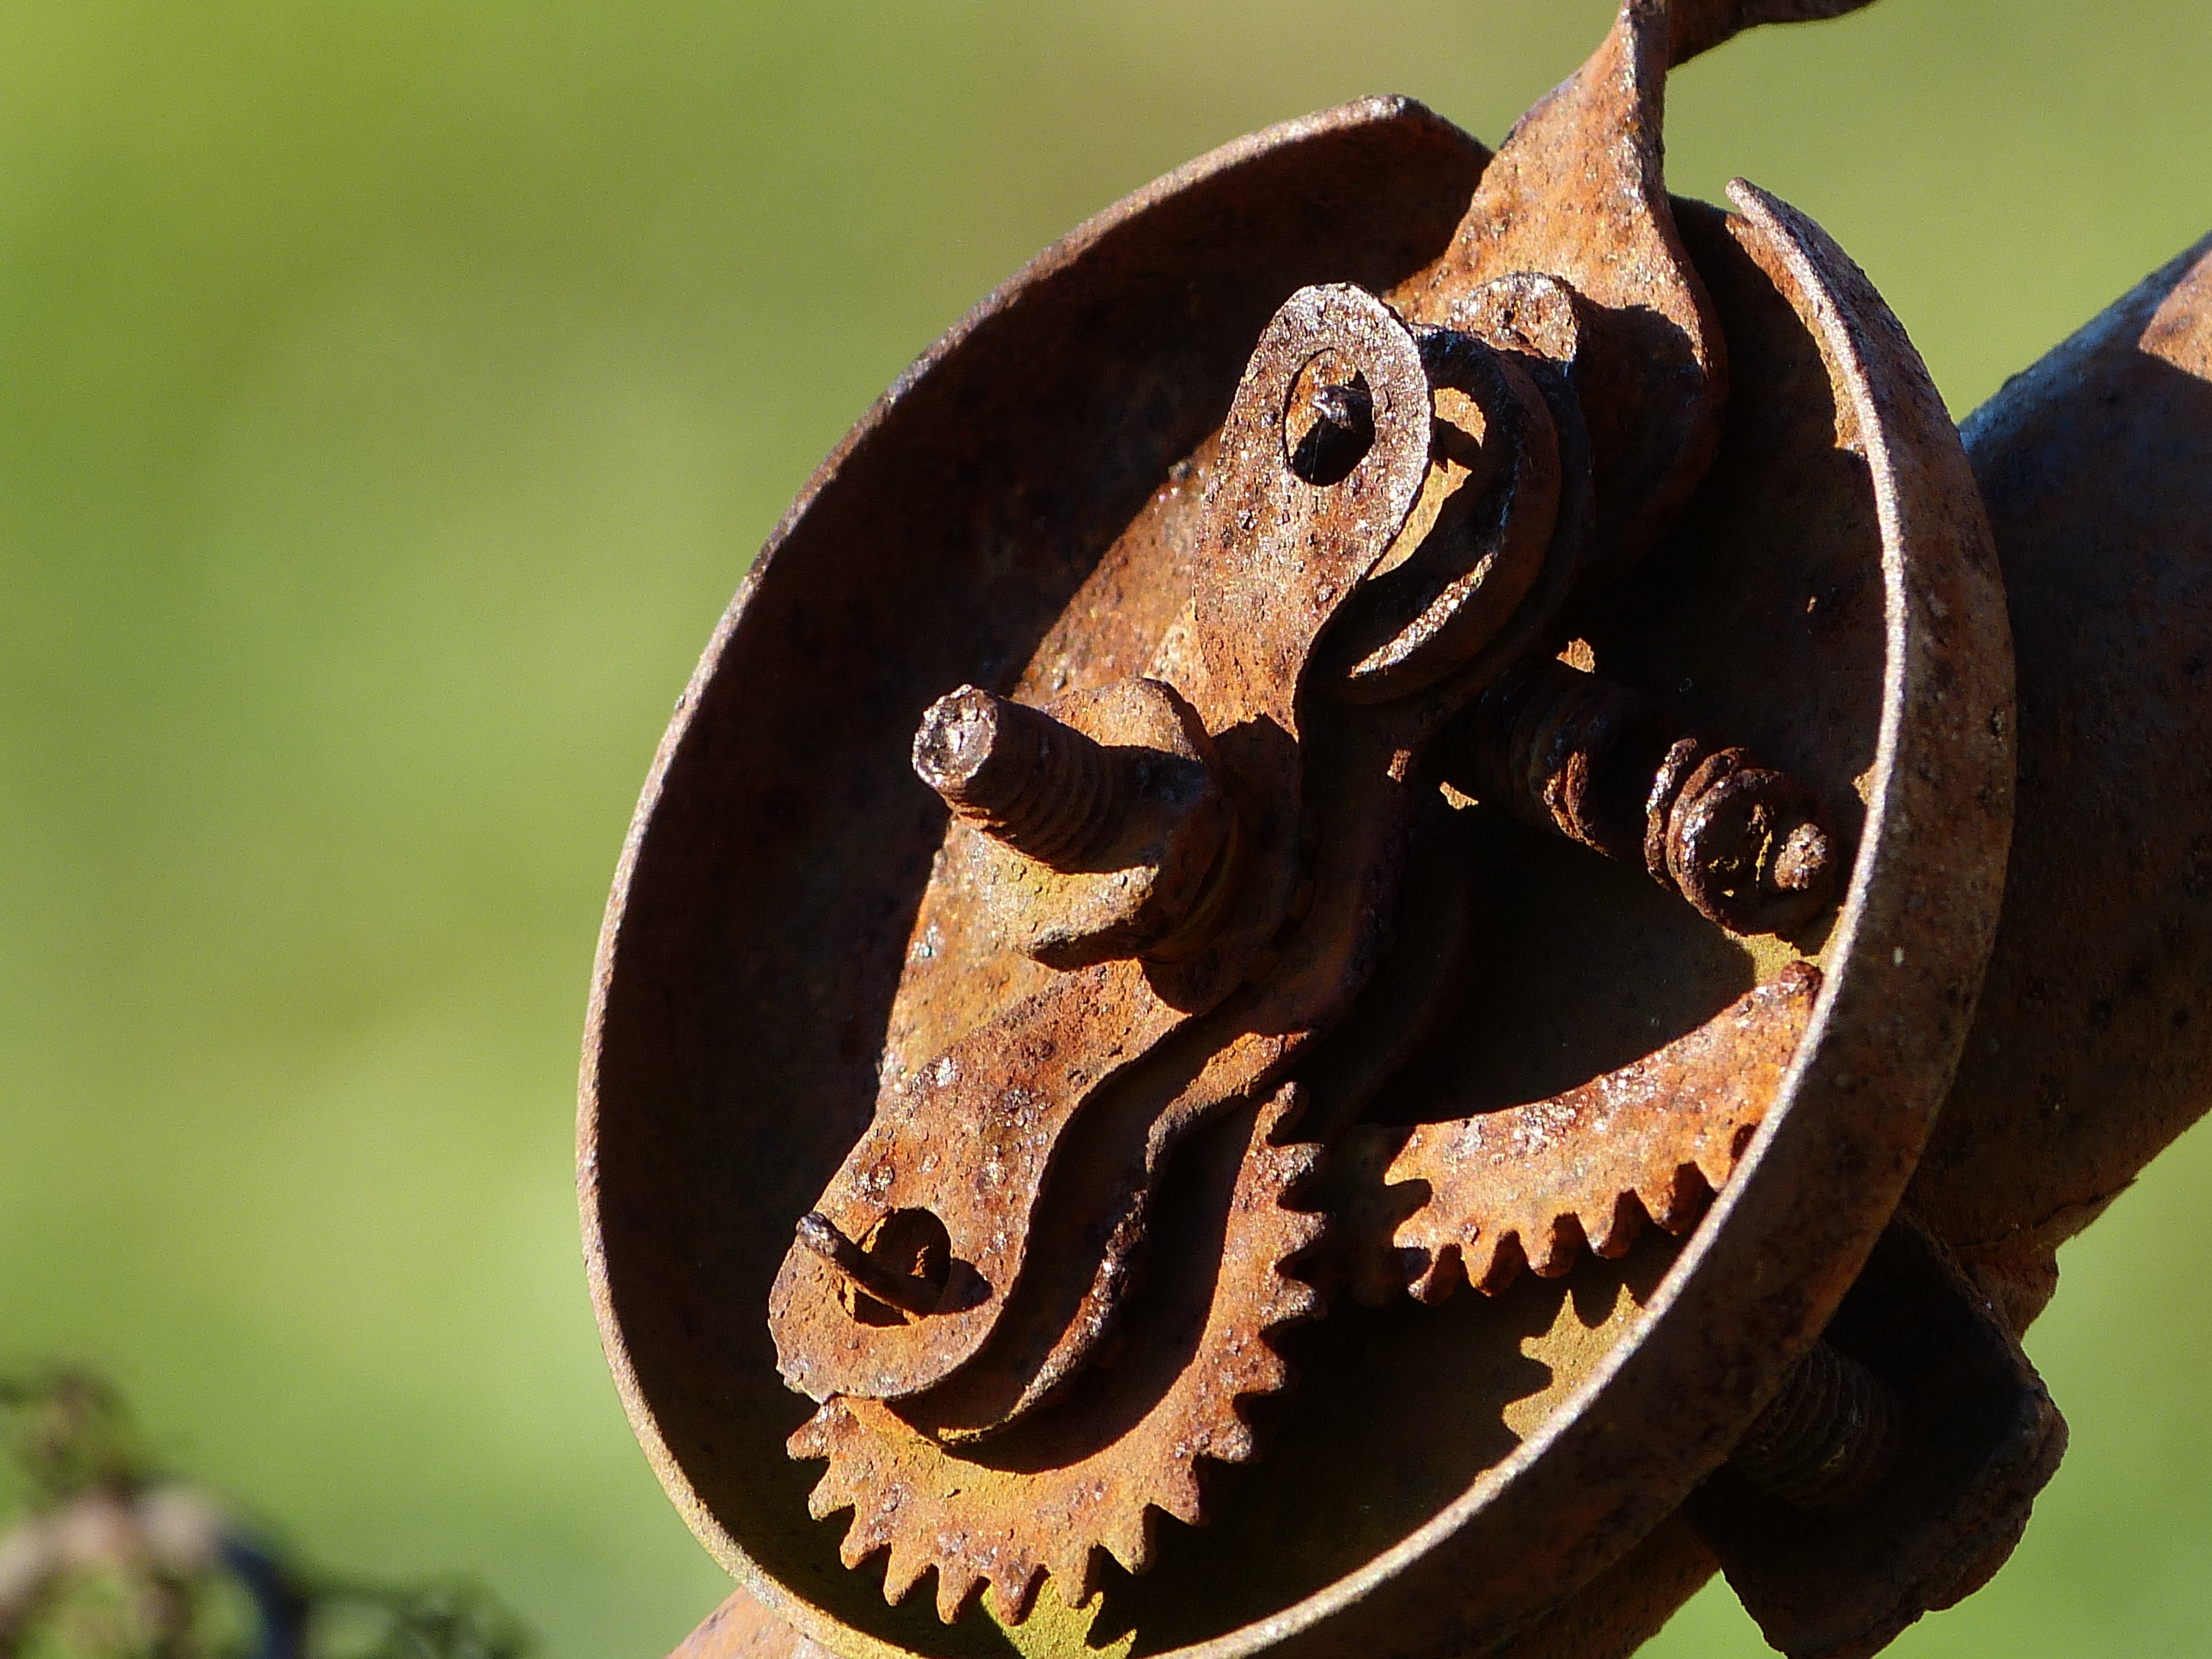
photography, leaf, flower, close up, stainless, macro photography, bike bell, scrap metal